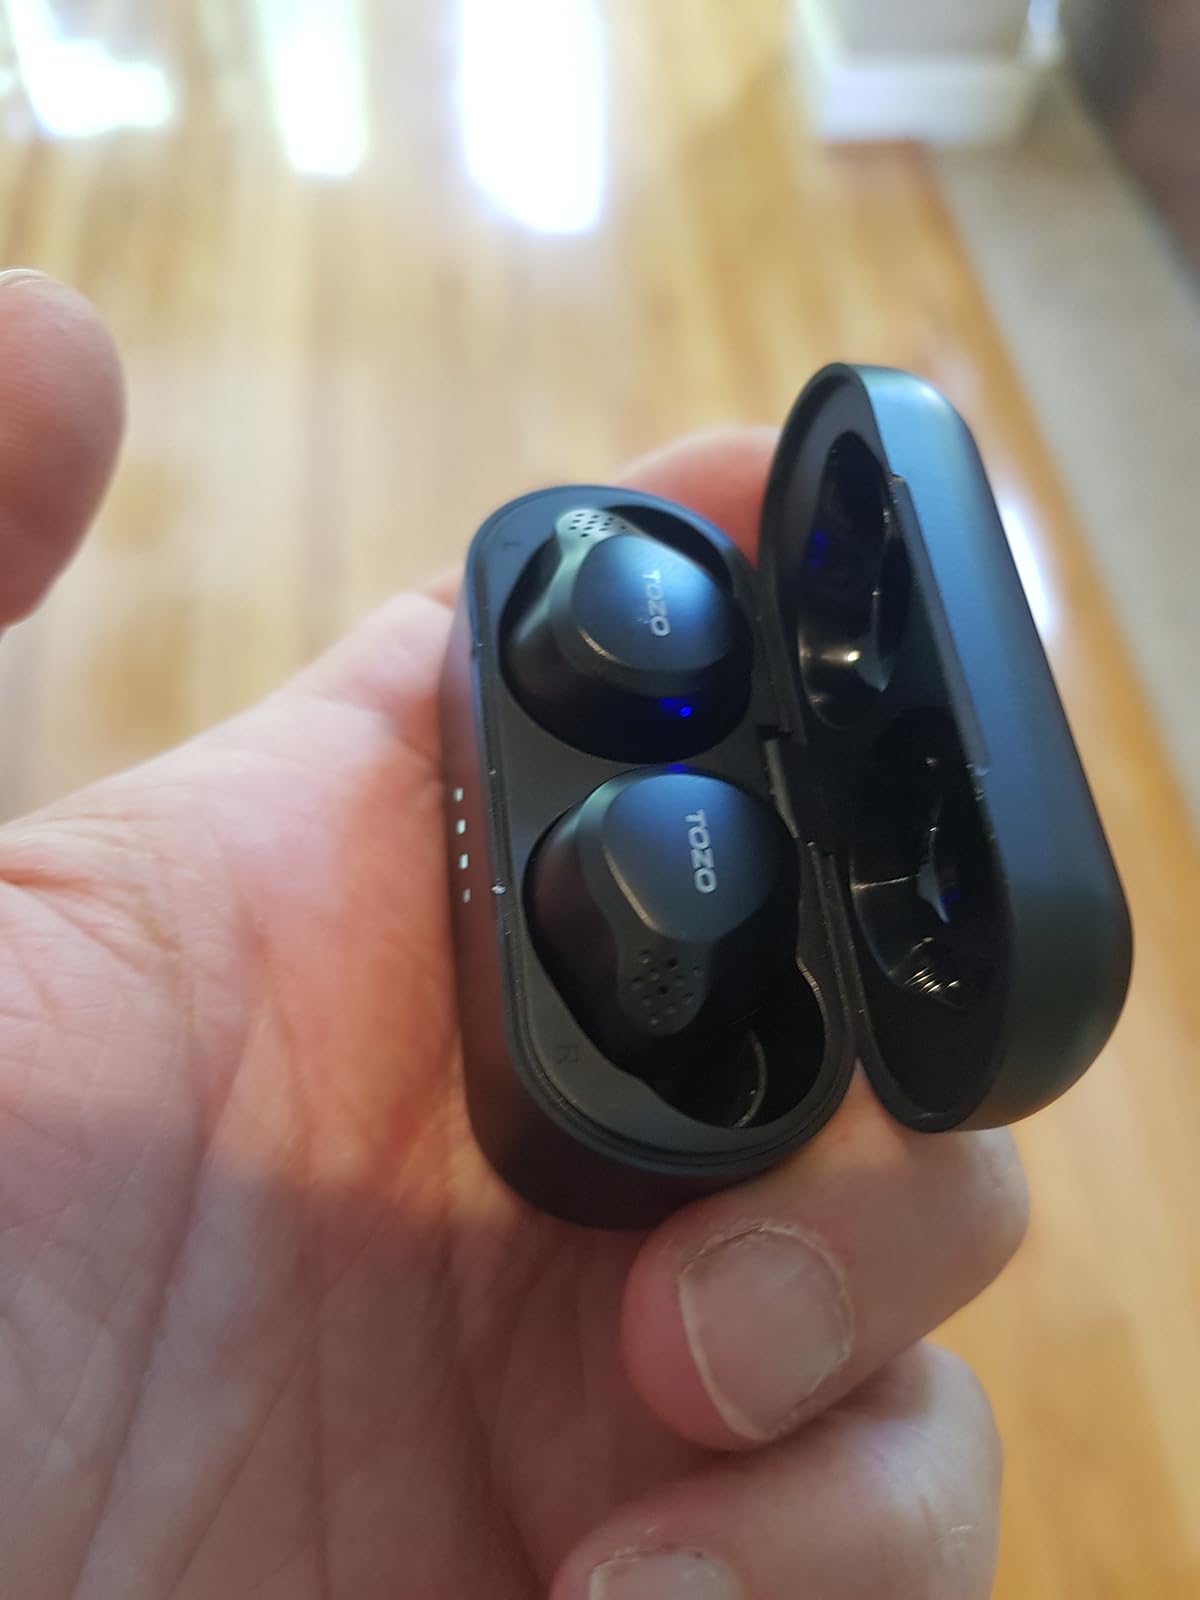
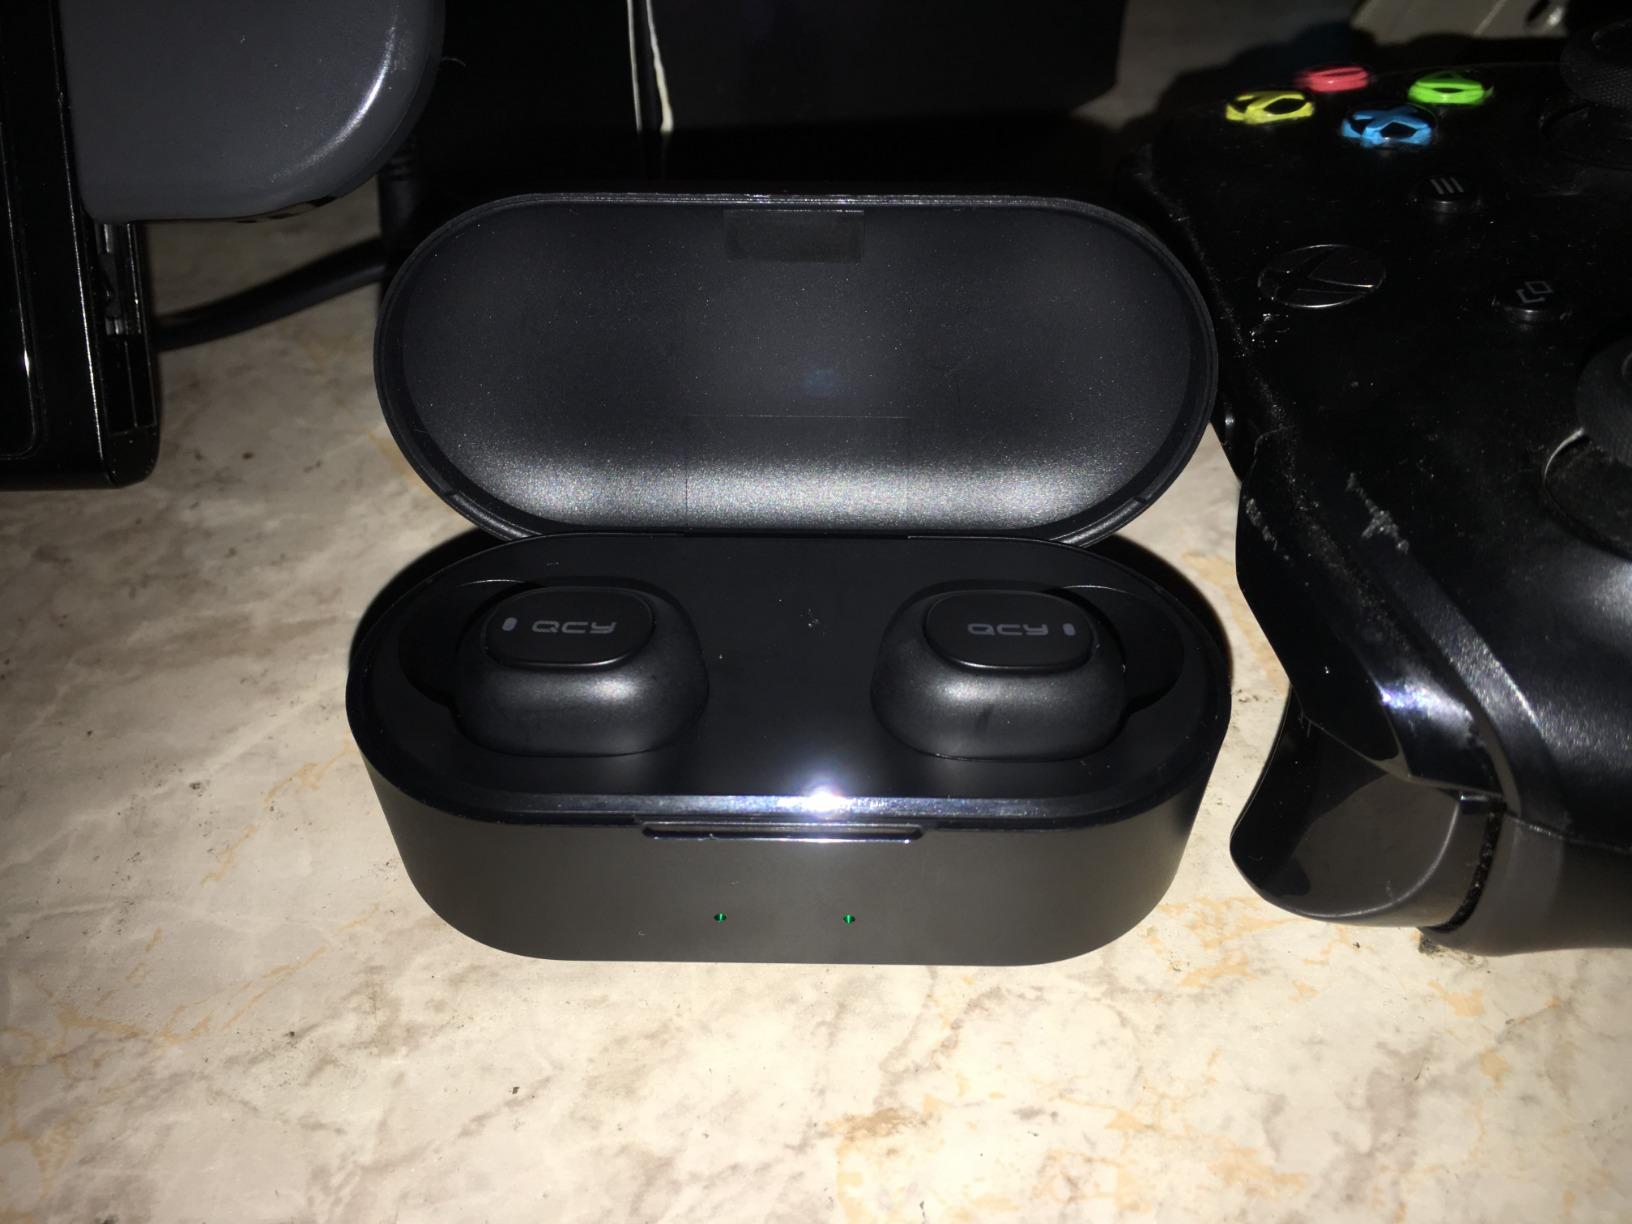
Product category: earbuds
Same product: no